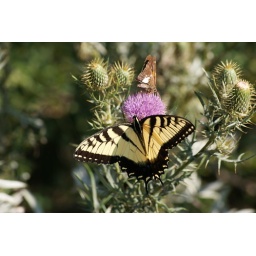
camping at loft mountain in the blue ridge